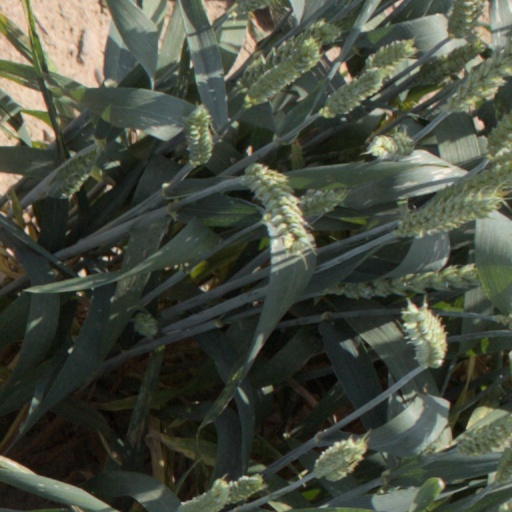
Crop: wheat